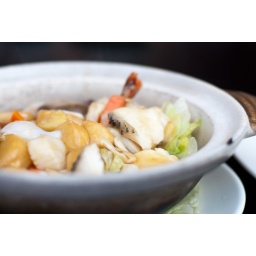
Delicious Chinese seafood dish in white plate